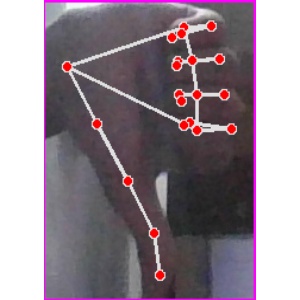
अक्षर: फ